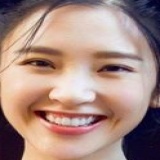
diễn viên Đường Nghệ Hân